Waiblingen–Schwäbisch Hall railway

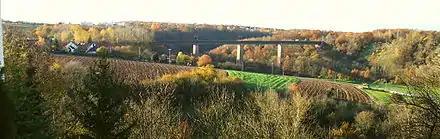
Rems Viaduct near Neustadt

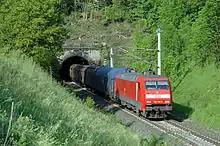
Freight train running to Kornwestheim near the exit from Schanz Tunnel near Fornsbach (May 2007)

The IRE and RE services use Silberling carriages, exclusively of the oldest build.